Garry Maddox

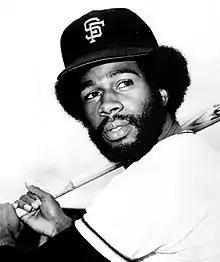
Maddox in 1974

Maddox resumed his baseball career after leaving the army. Starting 1972 with the Phoenix Giants of the Triple-A Pacific Coast League, he batted .438 with 14 extra-base hits and 22 RBI. On April 25, he was promoted to the big leagues by the Giants. In San Francisco, he replaced Mays as the Giants' centerfielder; Mays would be traded to the New York Mets on May 5. On May 4, 1975, the Giants traded him to the Philadelphia Phillies for first baseman Willie Montañez after the Phillies had failed in their efforts to acquire Rusty Staub from the Mets. The Phillies traded Montanez with the intention to replace him at first-base with Dick Allen. Maddox went on to win his first Gold Glove Award as the top center fielder in the National League. Montanez was traded away the next year.